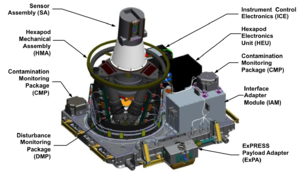
Stratospheric Aerosol and Gas Experiment également désigné sous l'appellation SAGE, AEM 2 ou Explorer 60, est un petit satellite scientifique lancé en 1979 qui a effectué la première mesure globale et détaillée du champ magnétique terrestre. Le satellite développé par la NASA et l'USGS est la première d'une série de trois missions du programme Small Explorer. La charge utile est constituée d'un radiomètre chargé de déterminer la composition de l'atmosphère. Le satellite a fonctionné durant deux ans.